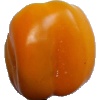
Label: Pepper Yellow 1